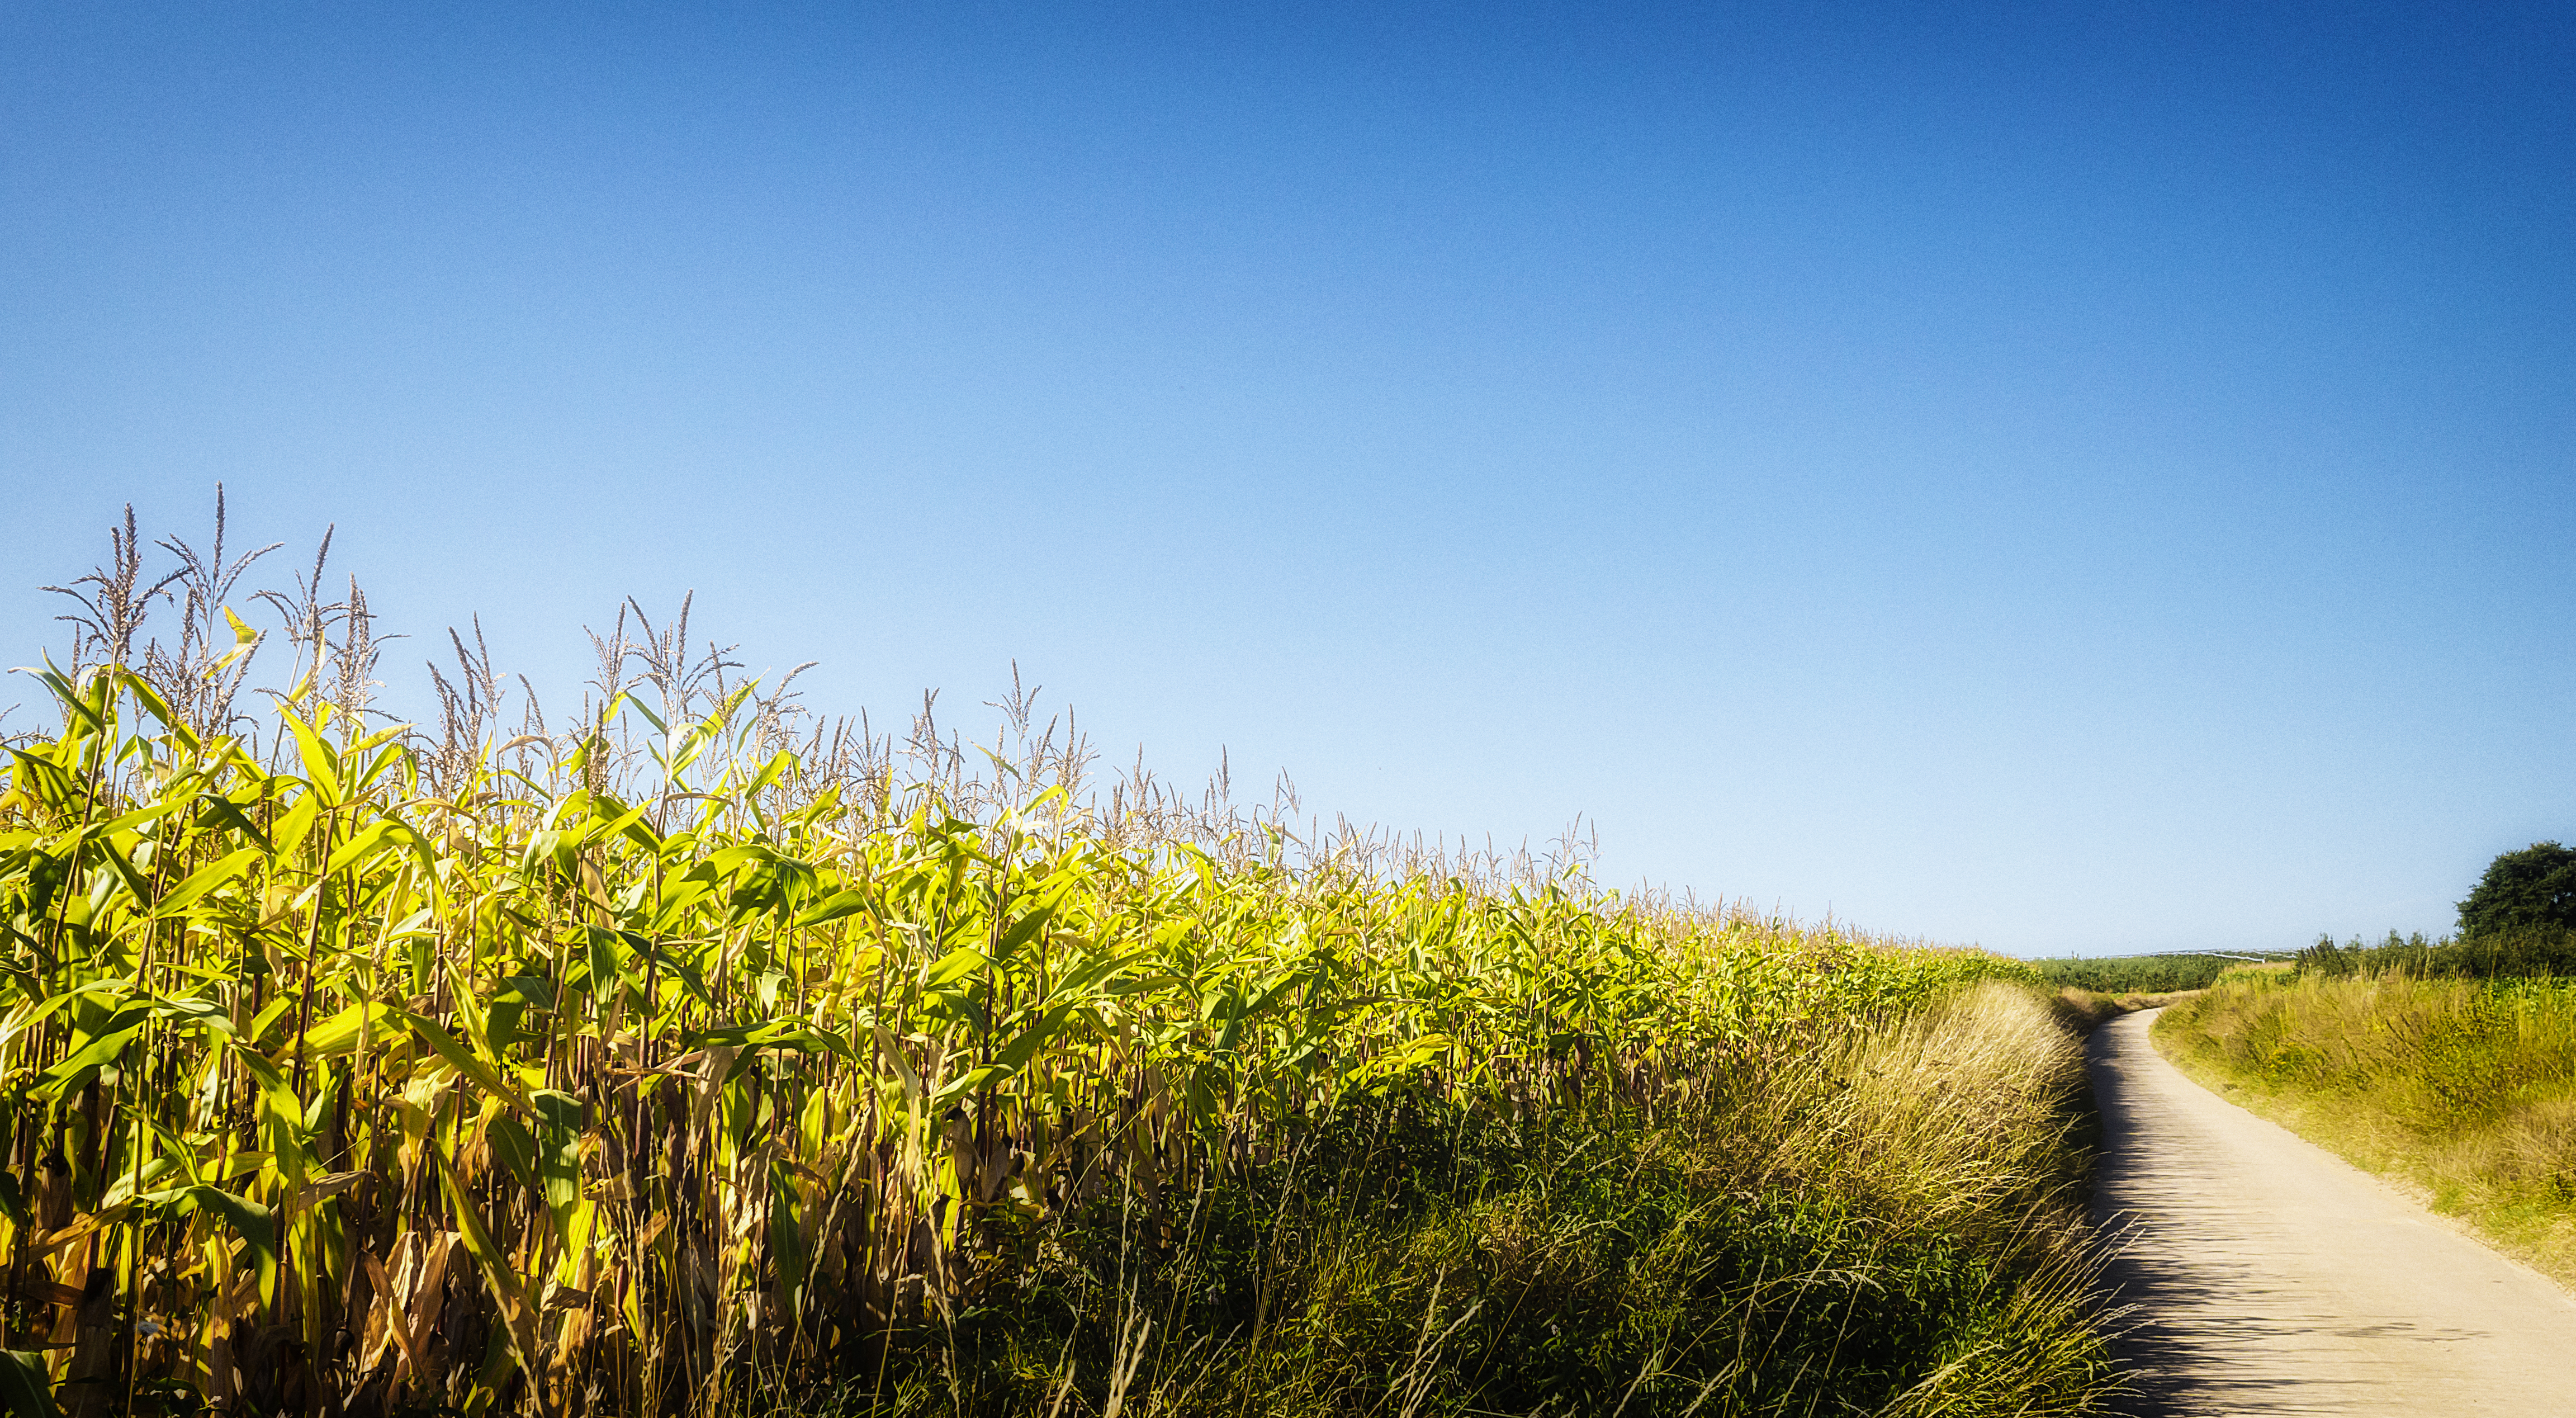
landscape, tree, nature, grass, horizon, plant, sky, road, field, meadow, prairie, sunlight, morning, flower, summer, food, green, crop, blue, agriculture, rapeseed, grassland, cornfield, rural area, grass family